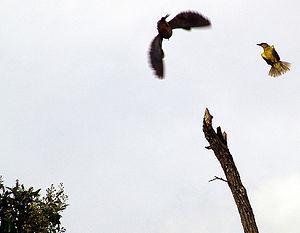
Le Tyran quiquivi est une espèce de passereau de la famille des Tyrannidae. C'est la seule espèce du genre Pitangus. Le nom latin de genre Pitangus vient de pitanguá, nom donné à l'oiseau par les Amérindiens Tupis. C'est un des oiseaux les plus populaires du Brésil.